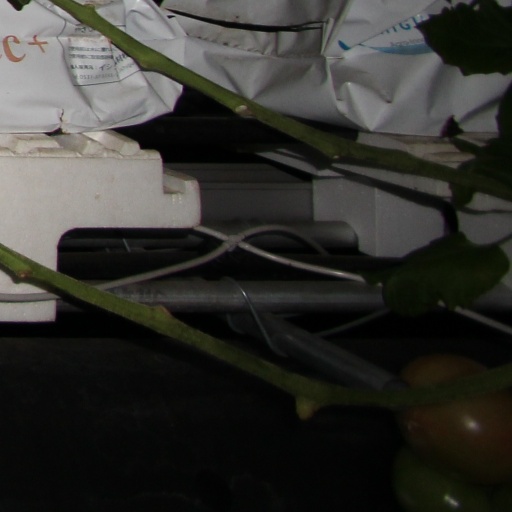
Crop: tomato